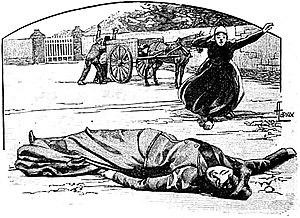
Une vie ou L'Humble Vérité est le premier roman de Guy de Maupassant, paru d'abord en feuilleton en 1883 dans le Gil Blas, puis en livre, la même année, sous le titre L'Humble Vérité. Il décrit la vie « d'une femme depuis l'heure où s'éveille son cœur jusqu'à sa mort ».